Eddie Paskey

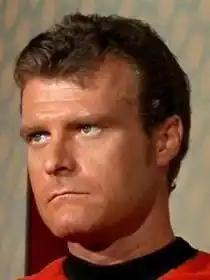
Eddie Paskey as Lt. Leslie in Star Trek

Edward J. Paskey (August 20, 1939 – August 17, 2021) was an American actor. He was best known for playing Lieutenant Leslie on the television series "" from 1966 to 1968.